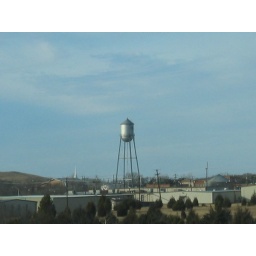
The water tower in Farris makes me think of the movie Farris Bueller's Day Off.